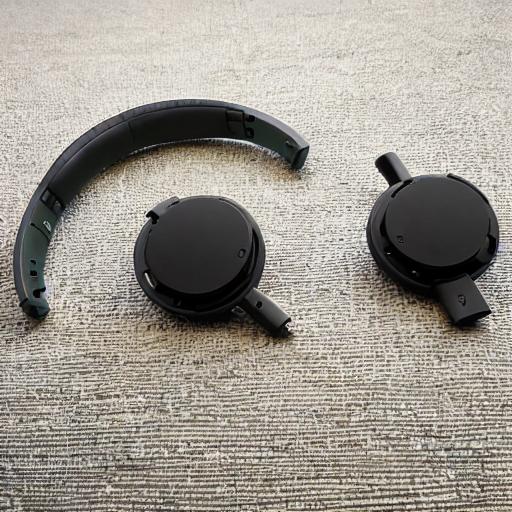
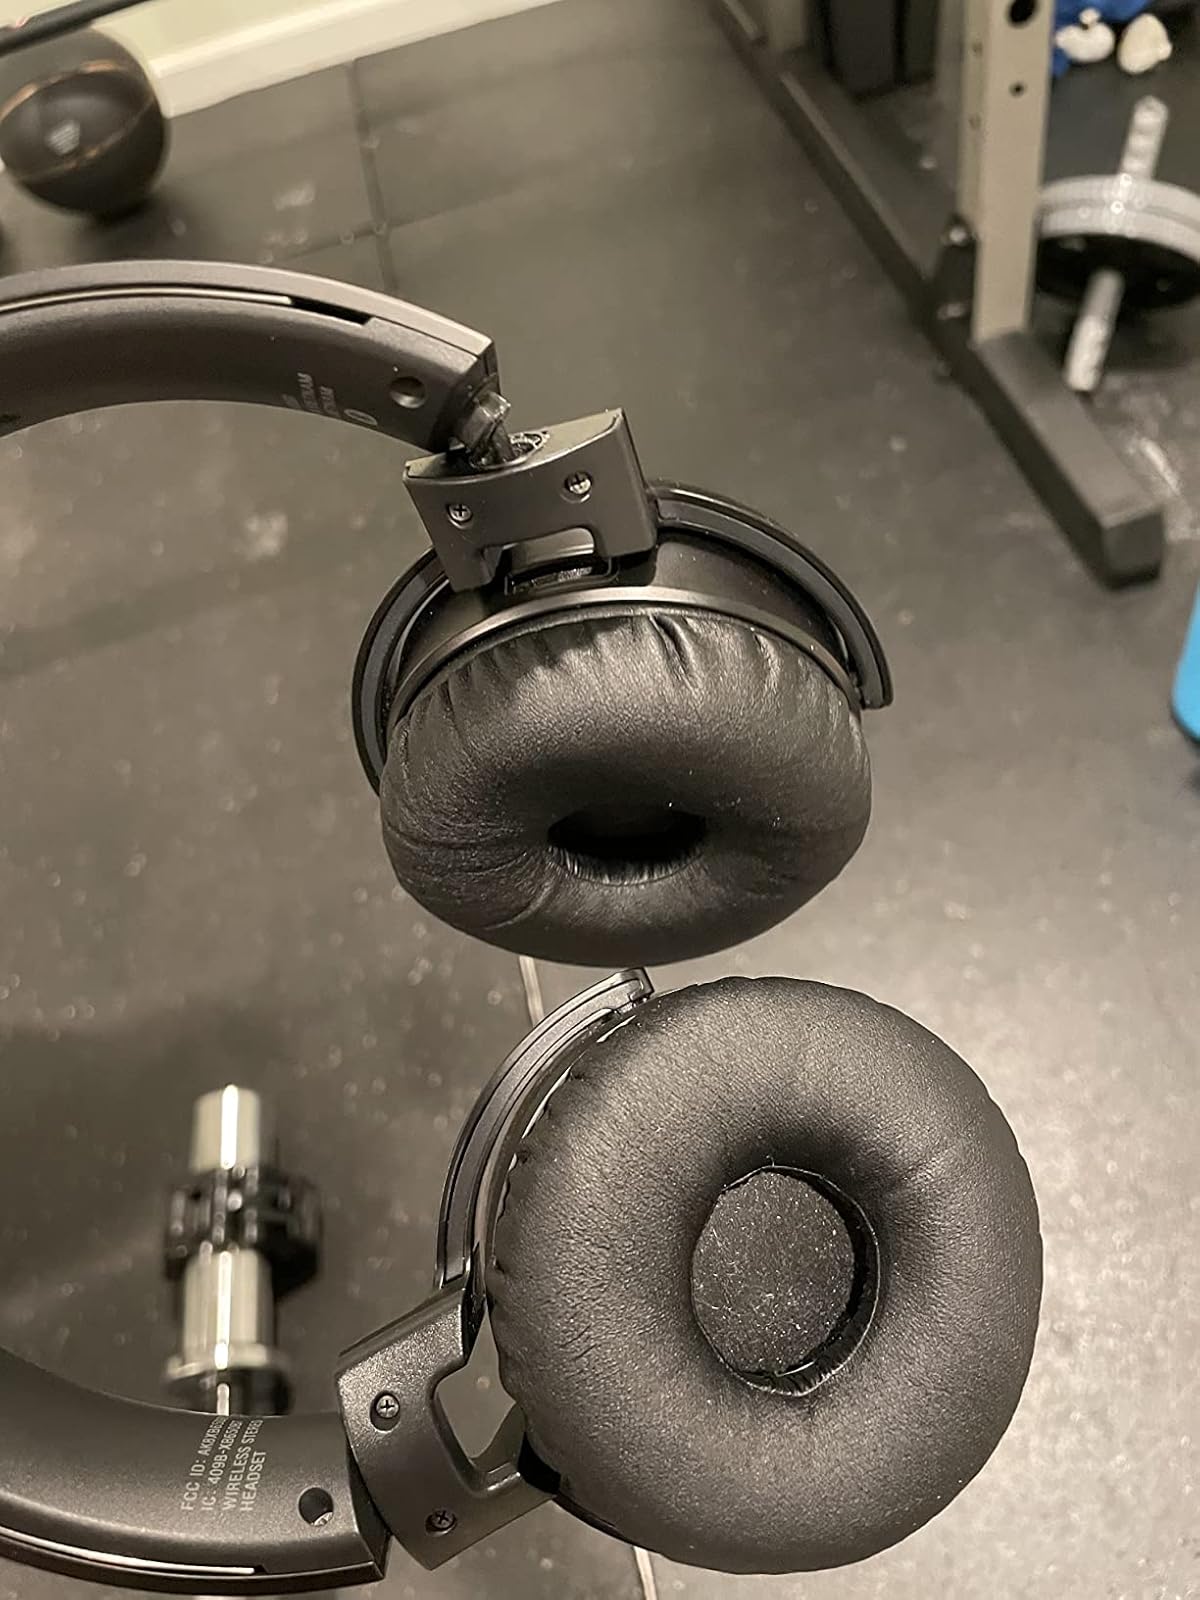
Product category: headphones
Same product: no